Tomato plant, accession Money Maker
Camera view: vertical (180 deg); turntable rotation: 0 degrees
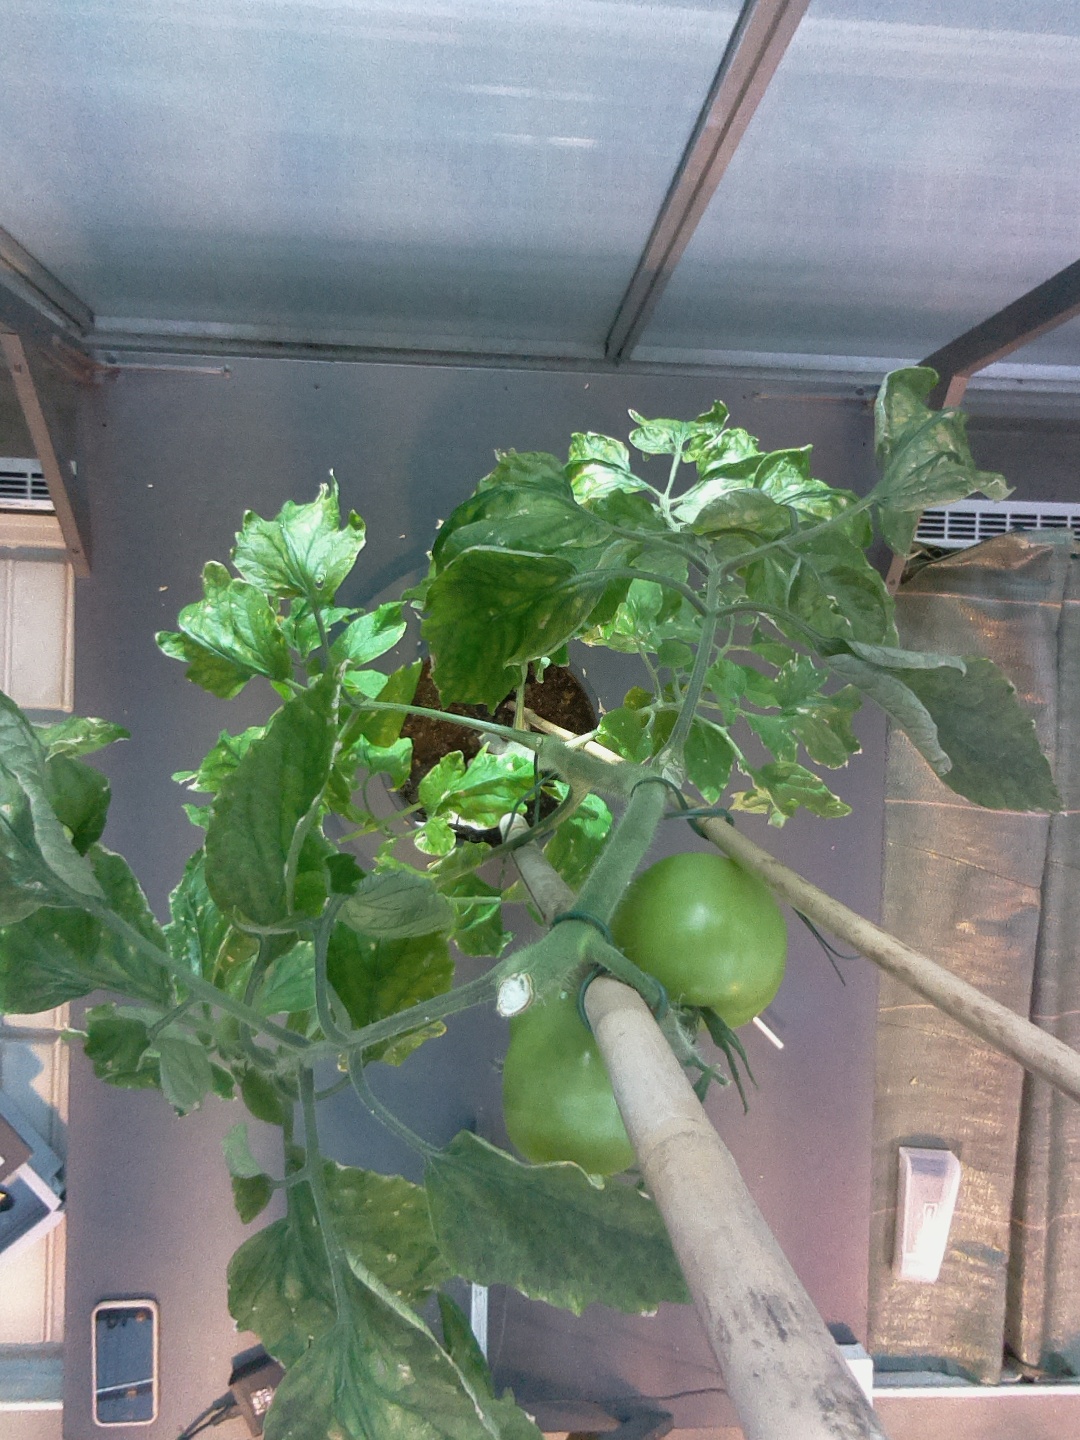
BBCH growth stage 78: 80% -90% of final fruit size